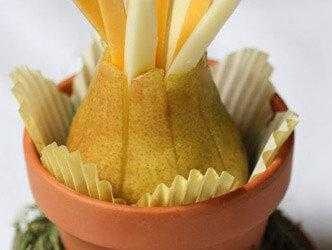
Label: Pear